Circle II Circle

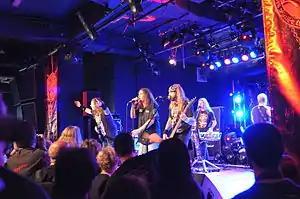

Circle II Circle is an American heavy metal band from Tampa, Florida. The band was formed by Savatage lead vocalist Zachary Stevens and longtime friend and band manager Dan Campbell in 2001. They play varied genres of metal including traditional heavy metal, power metal and progressive metal.